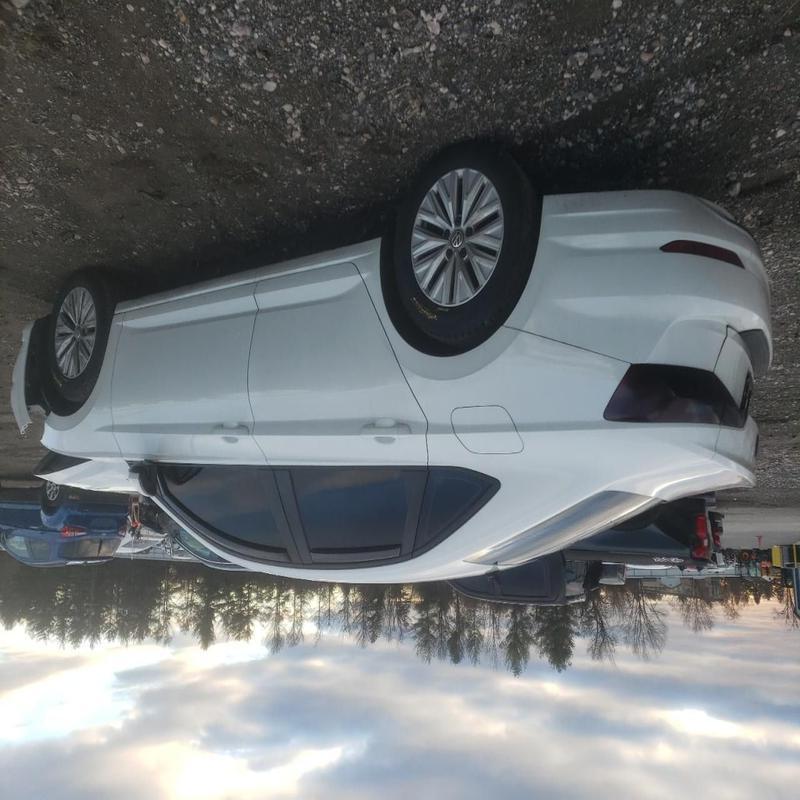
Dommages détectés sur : pare-choc avant, capot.
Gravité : majeur